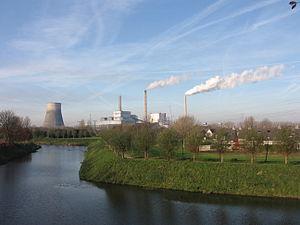
Le secteur de l'énergie aux Pays-Bas est historiquement marqué par son gisement de gaz de Groningue ainsi que par le rôle majeur du port de Rotterdam, principal point d'entrée des importations européennes d'hydrocarbures. Mais la production de gaz naturel recule rapidement et ne couvre plus que 90 % de la consommation en 2018.